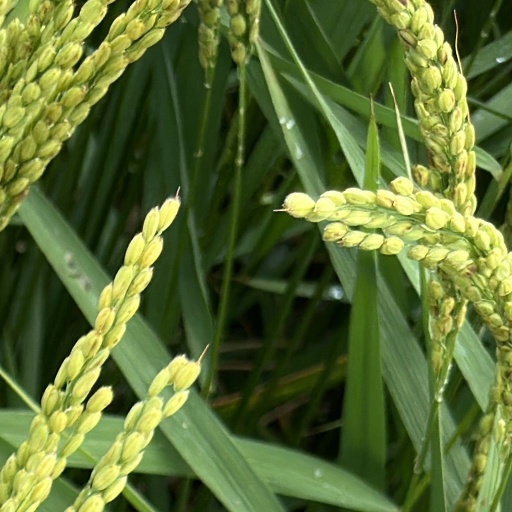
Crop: rice